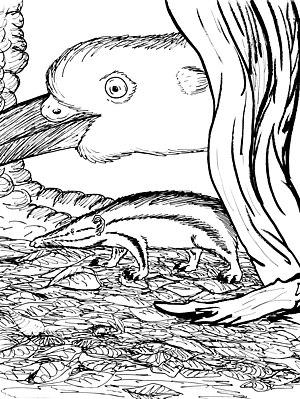
Cette chronologie des extinctions rend compte des espèces qui se sont éteintes au fil du temps durant l'Holocène, époque qui commence il y a environ 12 000 ans, avec la fin de la dernière glaciation et le début du réchauffement climatique. Certains auteurs font commencer l'Holocène il y a 10 000 ans.